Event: Nepal Earthquake
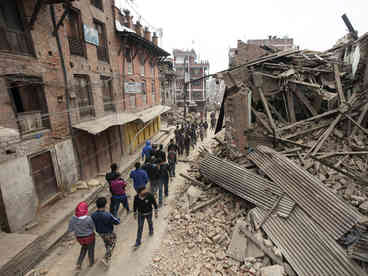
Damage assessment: damage